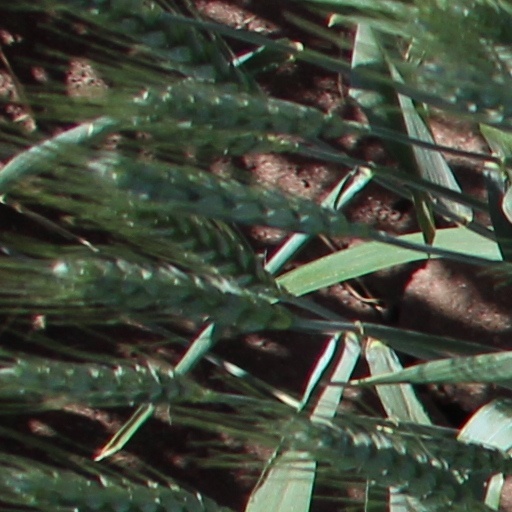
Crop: wheat